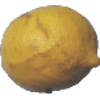
Label: Lemon 1